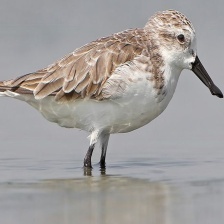
Species: SPOON BILED SANDPIPER
Scientific name: CALIDRIS PYGMAEA
ImageNet parent category: red-backed_sandpiper